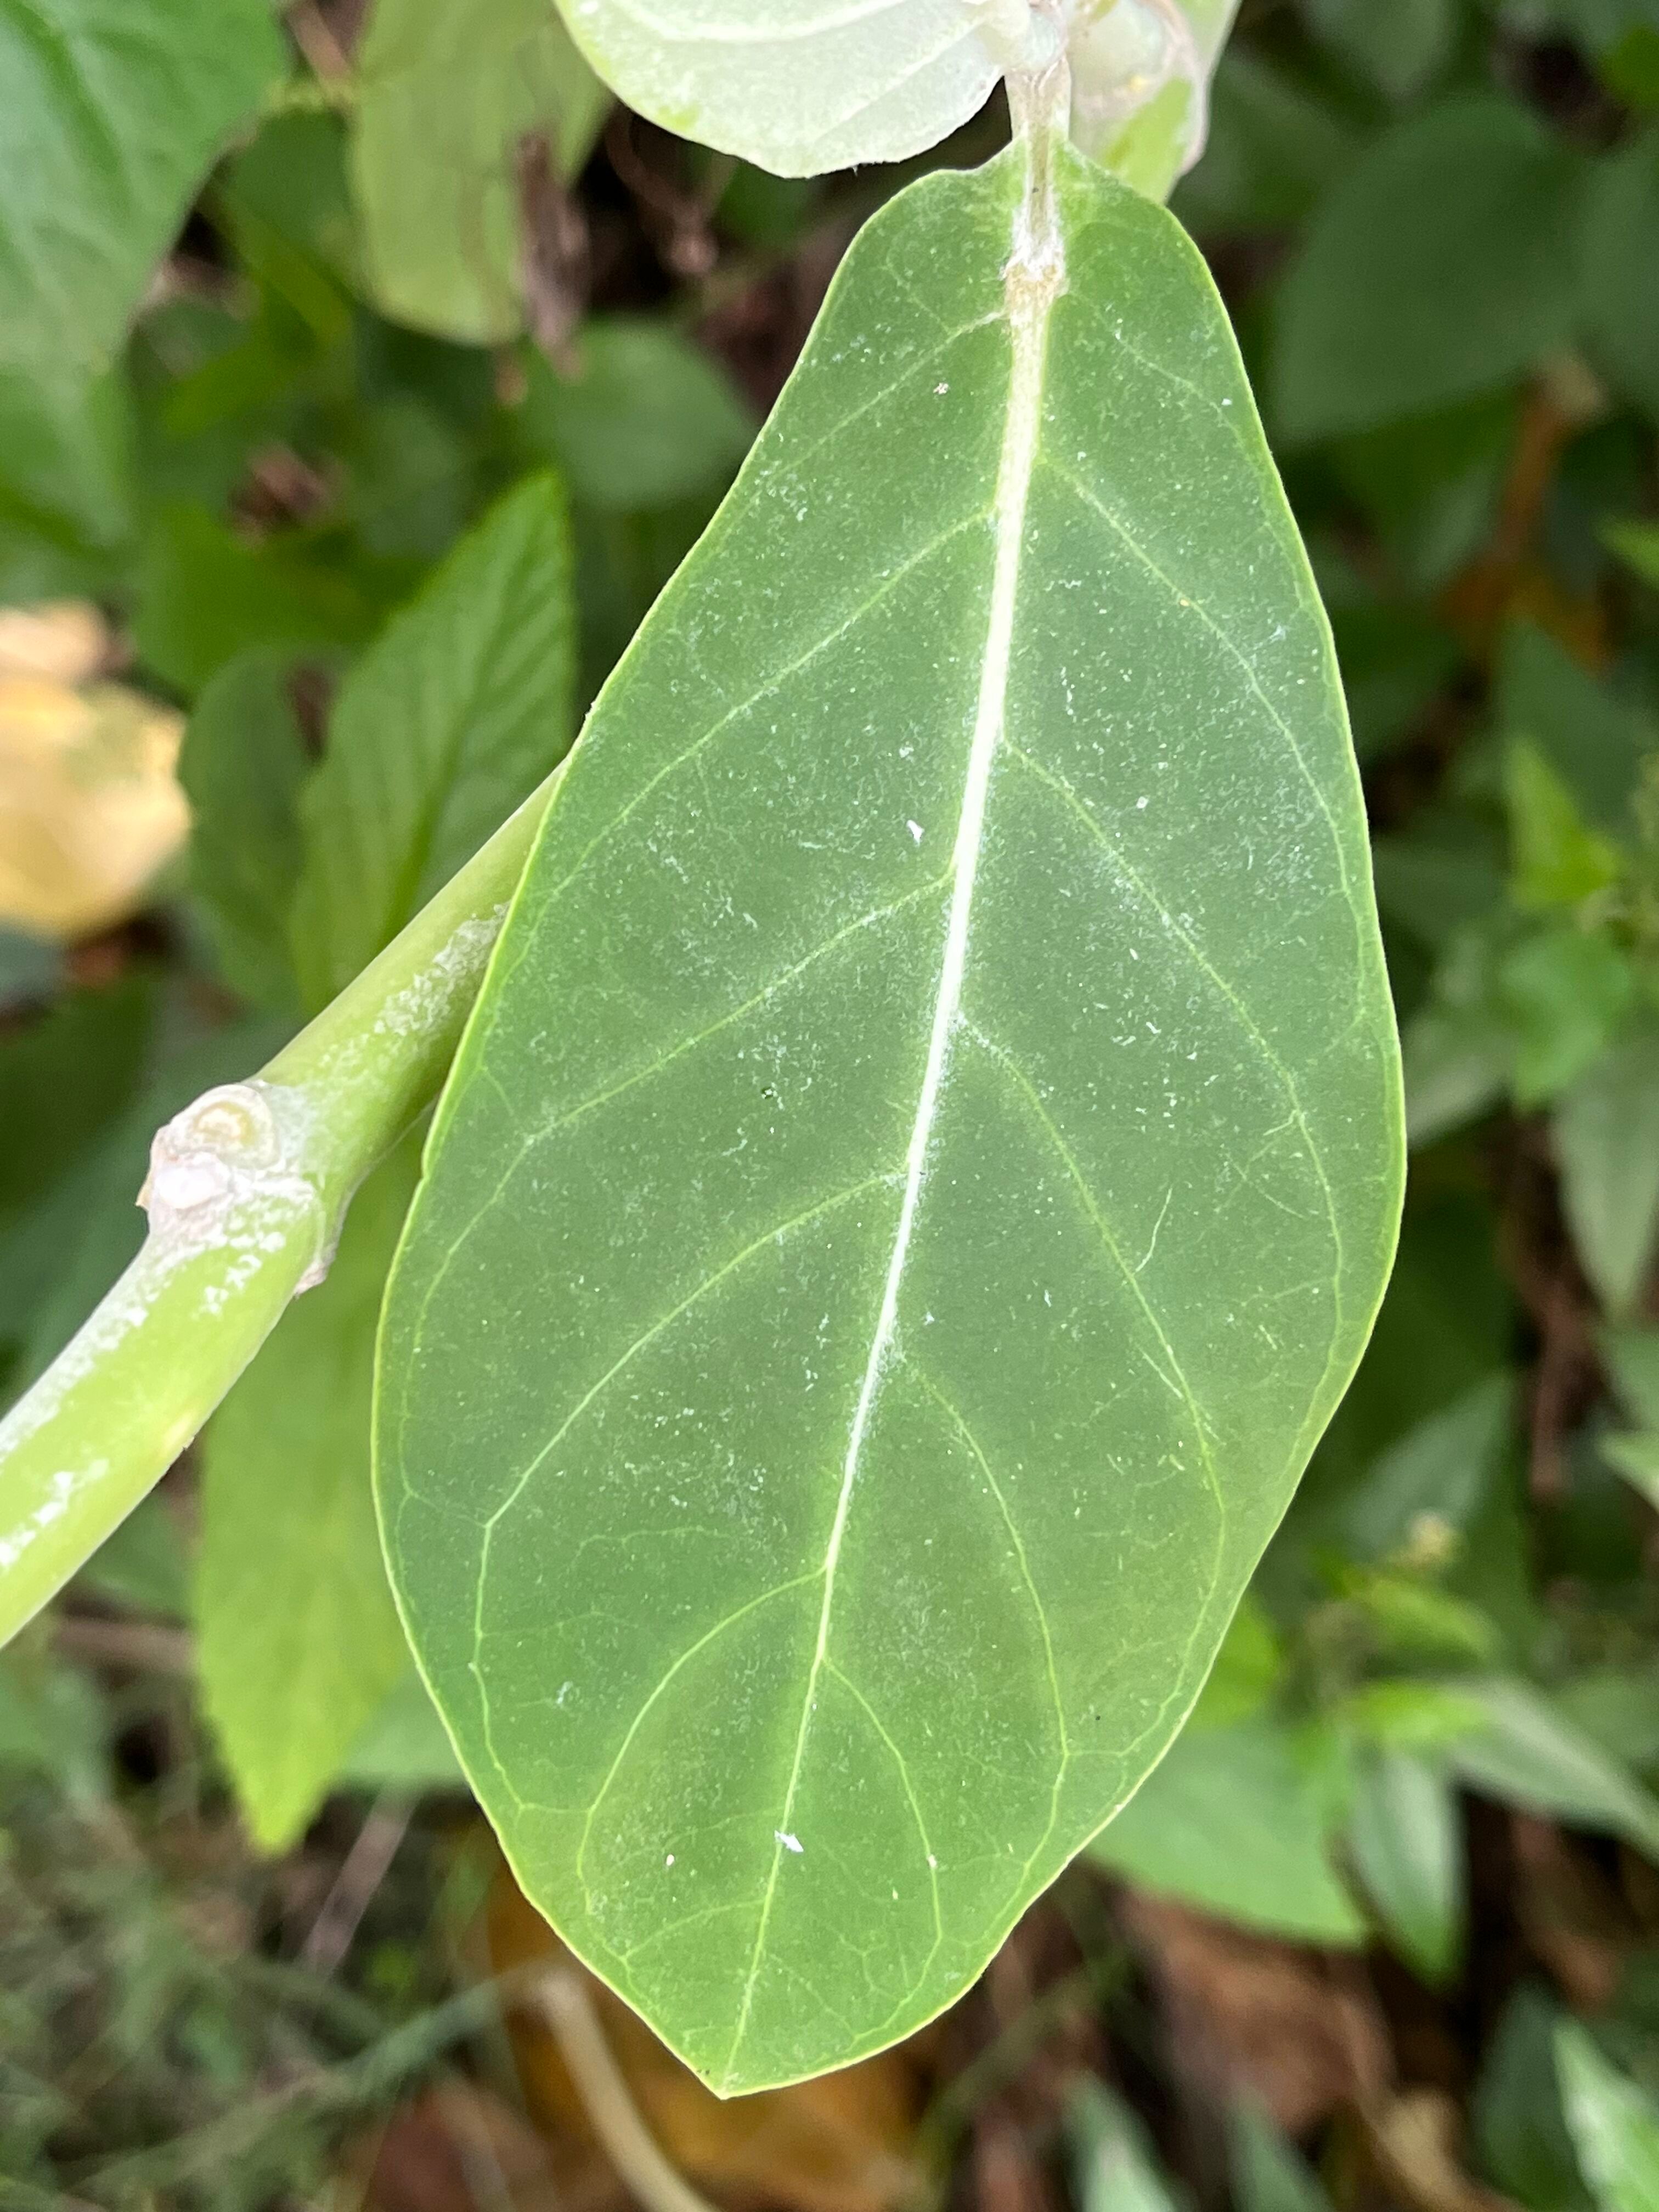
Plant species: calotropis-gigantea